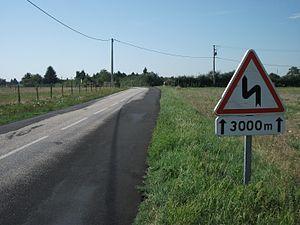
Panneau annonçant une succession de virages sur 3000 mètres - Route départementale 142 près de Saint-Rémy-en-Rollat [8603]
En France, le panneau de signalisation A1d annonce une succession de virages dont le premier est à gauche.